Naoisha McAloon

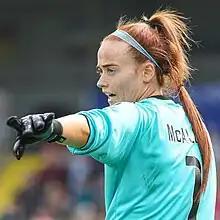
McAloon with Durham in 2023

Naoisha McAloon (born March 17, 1999) is an Irish footballer who currently plays as a goalkeeper for Women's National League club Burnley and for the Republic of Ireland national team.